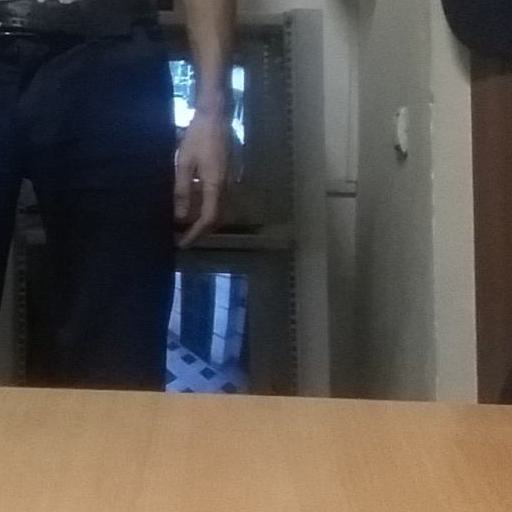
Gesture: no_gesture